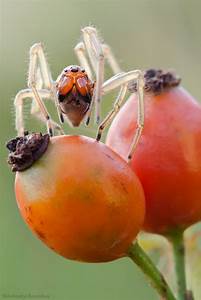
Label: spider